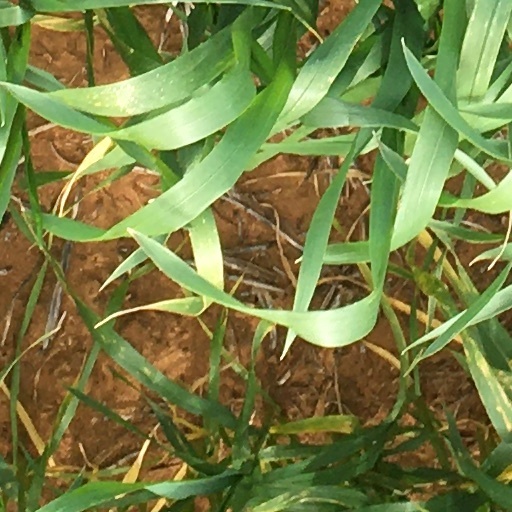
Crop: wheat